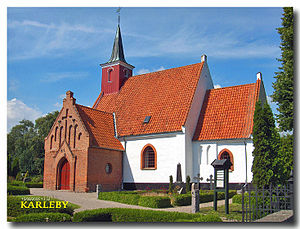
Karleby (Falster)
fra sydøst
Karleby er en landsby på Falster med under 200 indbyggere, beliggende 3 km sydøst for Horreby, 13 km syd for Stubbekøbing og 13 kilometer øst for kommunesædet Nykøbing Falster. Landsbyen hører til Guldborgsund Kommune og ligger i Region Sjælland.